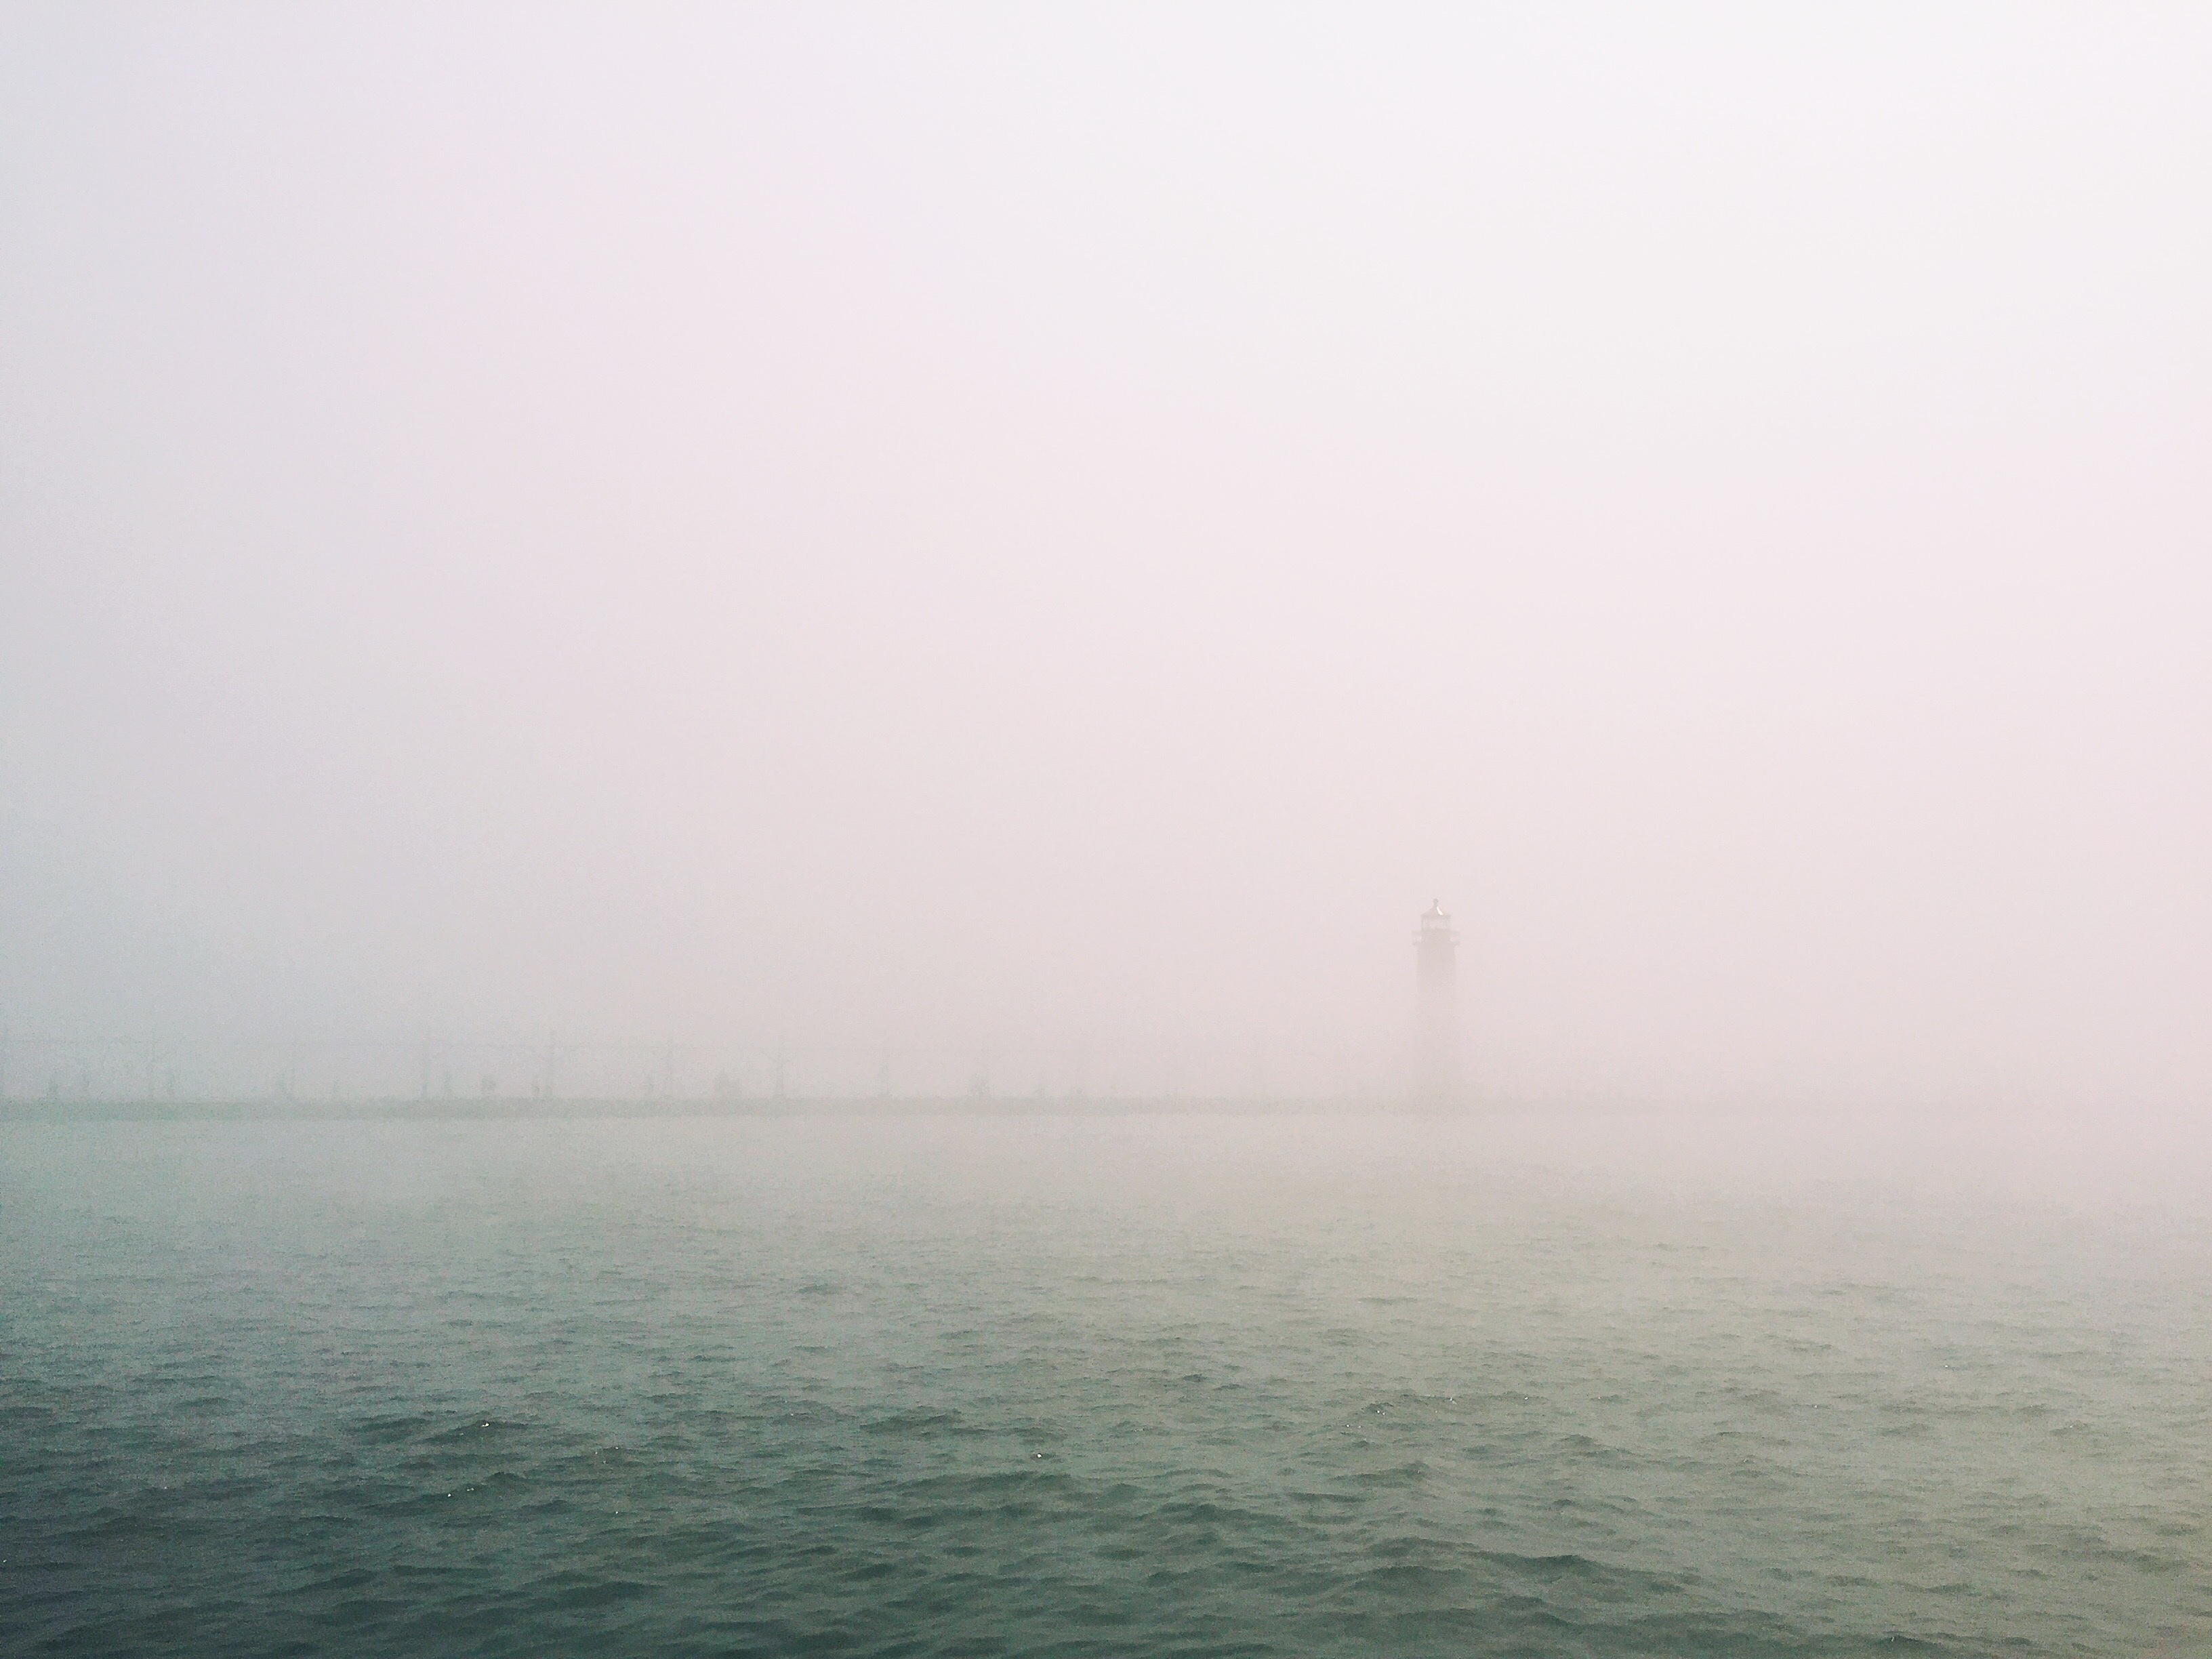
sea, ocean, horizon, fog, mist, morning, wave, dawn, tower, weather, haze, atmospheric phenomenon, wind wave